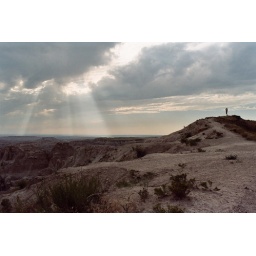
Craig standing on a hill in the distance and the sky looking beautiful.